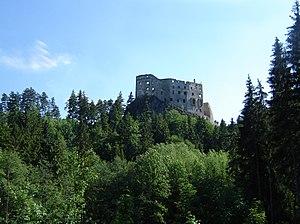
Château de Likava (ou Likavka), région de Žilinaau au nord de la Slovaquie.
Likavka est un village et une municipalité dans le district de Ružomberok, dans la région de Žilina au nord de la Slovaquie.